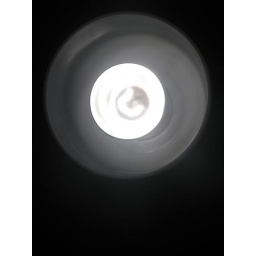
Mysteries in black and white